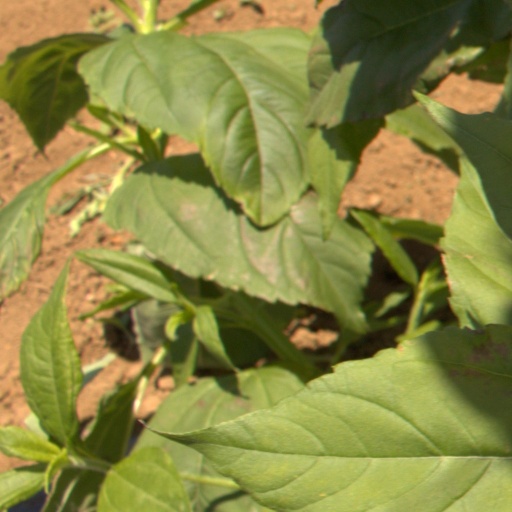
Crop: Jerusalem artichoke